Timeline of oviraptorosaur research

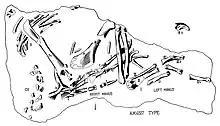
Drawing of the left arm and both hands of the "Oviraptor" type specimen AMNH 6517

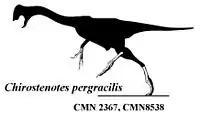
Skeletal reconstruction of "Chirostenotes"

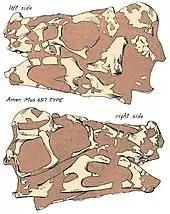
Drawing of the skull of "Oviraptor", type specimen AMNH 6517

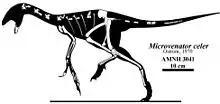
Skeletal reconstruction of "Microvenator"

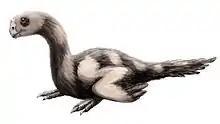
Artist's restoration of "Microvenator"

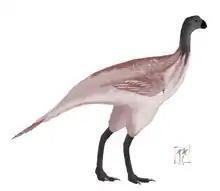
Artist's restoration of "Avimimus"

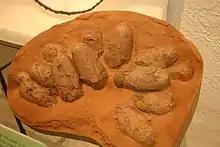
Fossilized "Oviraptor" nest, specimen AMNH FR 6508

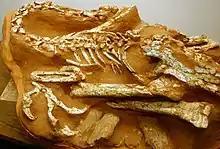
Nesting "Citipati" specimen nicknamed "Big Auntie"

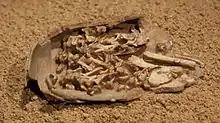
Fossilized "Citipati" egg with preserved embryo

The orientation of the throat on the underside of the jaw is also consistent with this reconstruction of oviraptorosaur paleoecology.